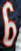
Number: 6